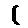
Label: 1